Denarius Moore

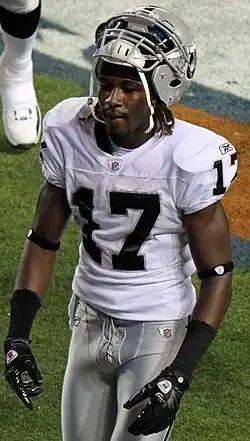
Moore with the Oakland Raiders in 2011

Denarius Earl Moore (born December 9, 1988) is an American former professional American football wide receiver in the National Football League (NFL). He played college football for the Tennessee Volunteers and was selected by the Oakland Raiders in the fifth round of the 2011 NFL draft.